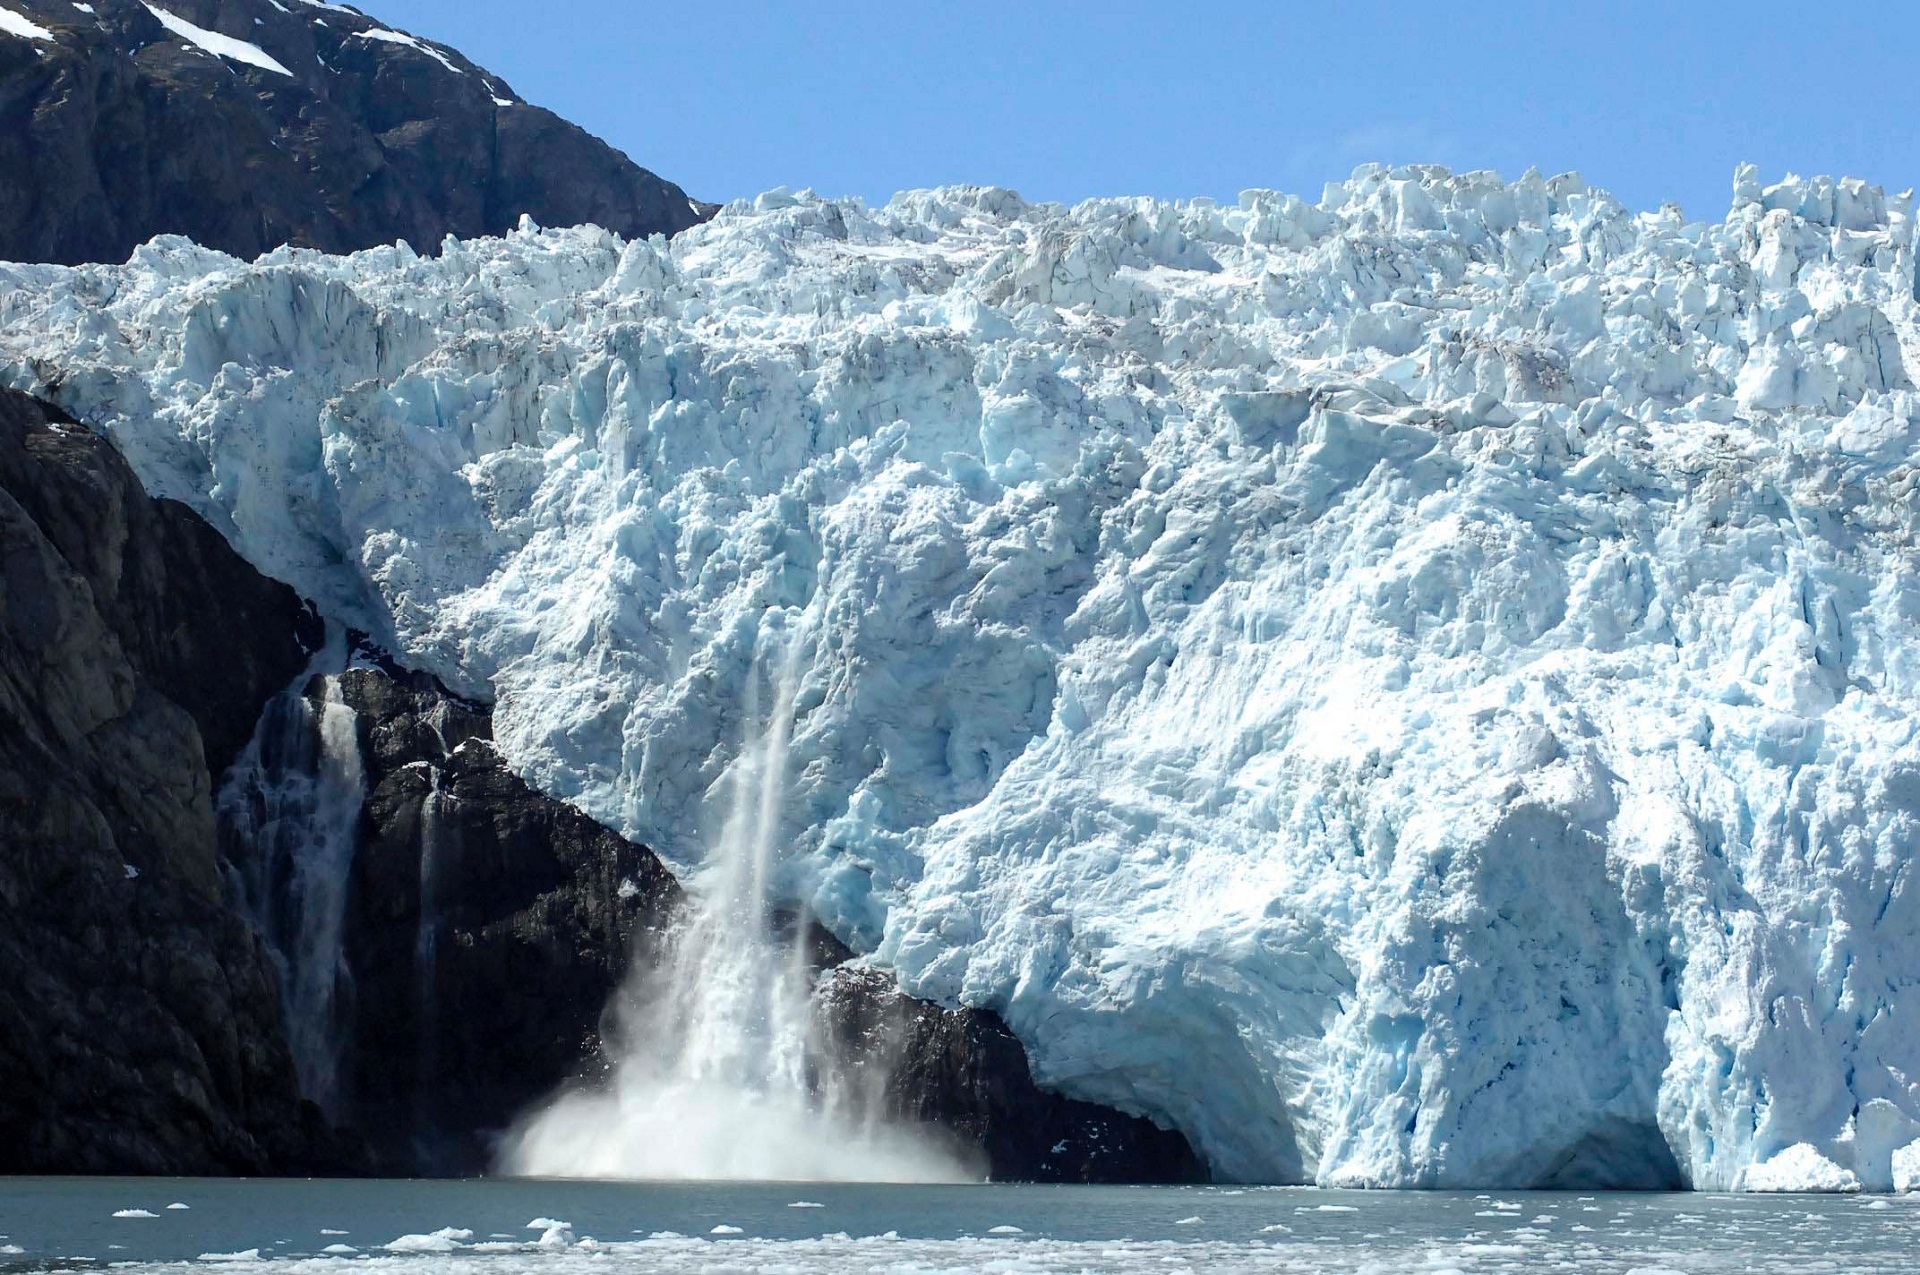
landscape, water, nature, ocean, cold, mountain range, panorama, ice, scenic, glacier, usa, bay, fjord, arctic, outdoors, cirque, alaska, melting, melt, moraine, landform, arctic ocean, geographical feature, glacial landform, geological phenomenon, ice cap, polar ice cap, kenai fjords national park, glacier calving